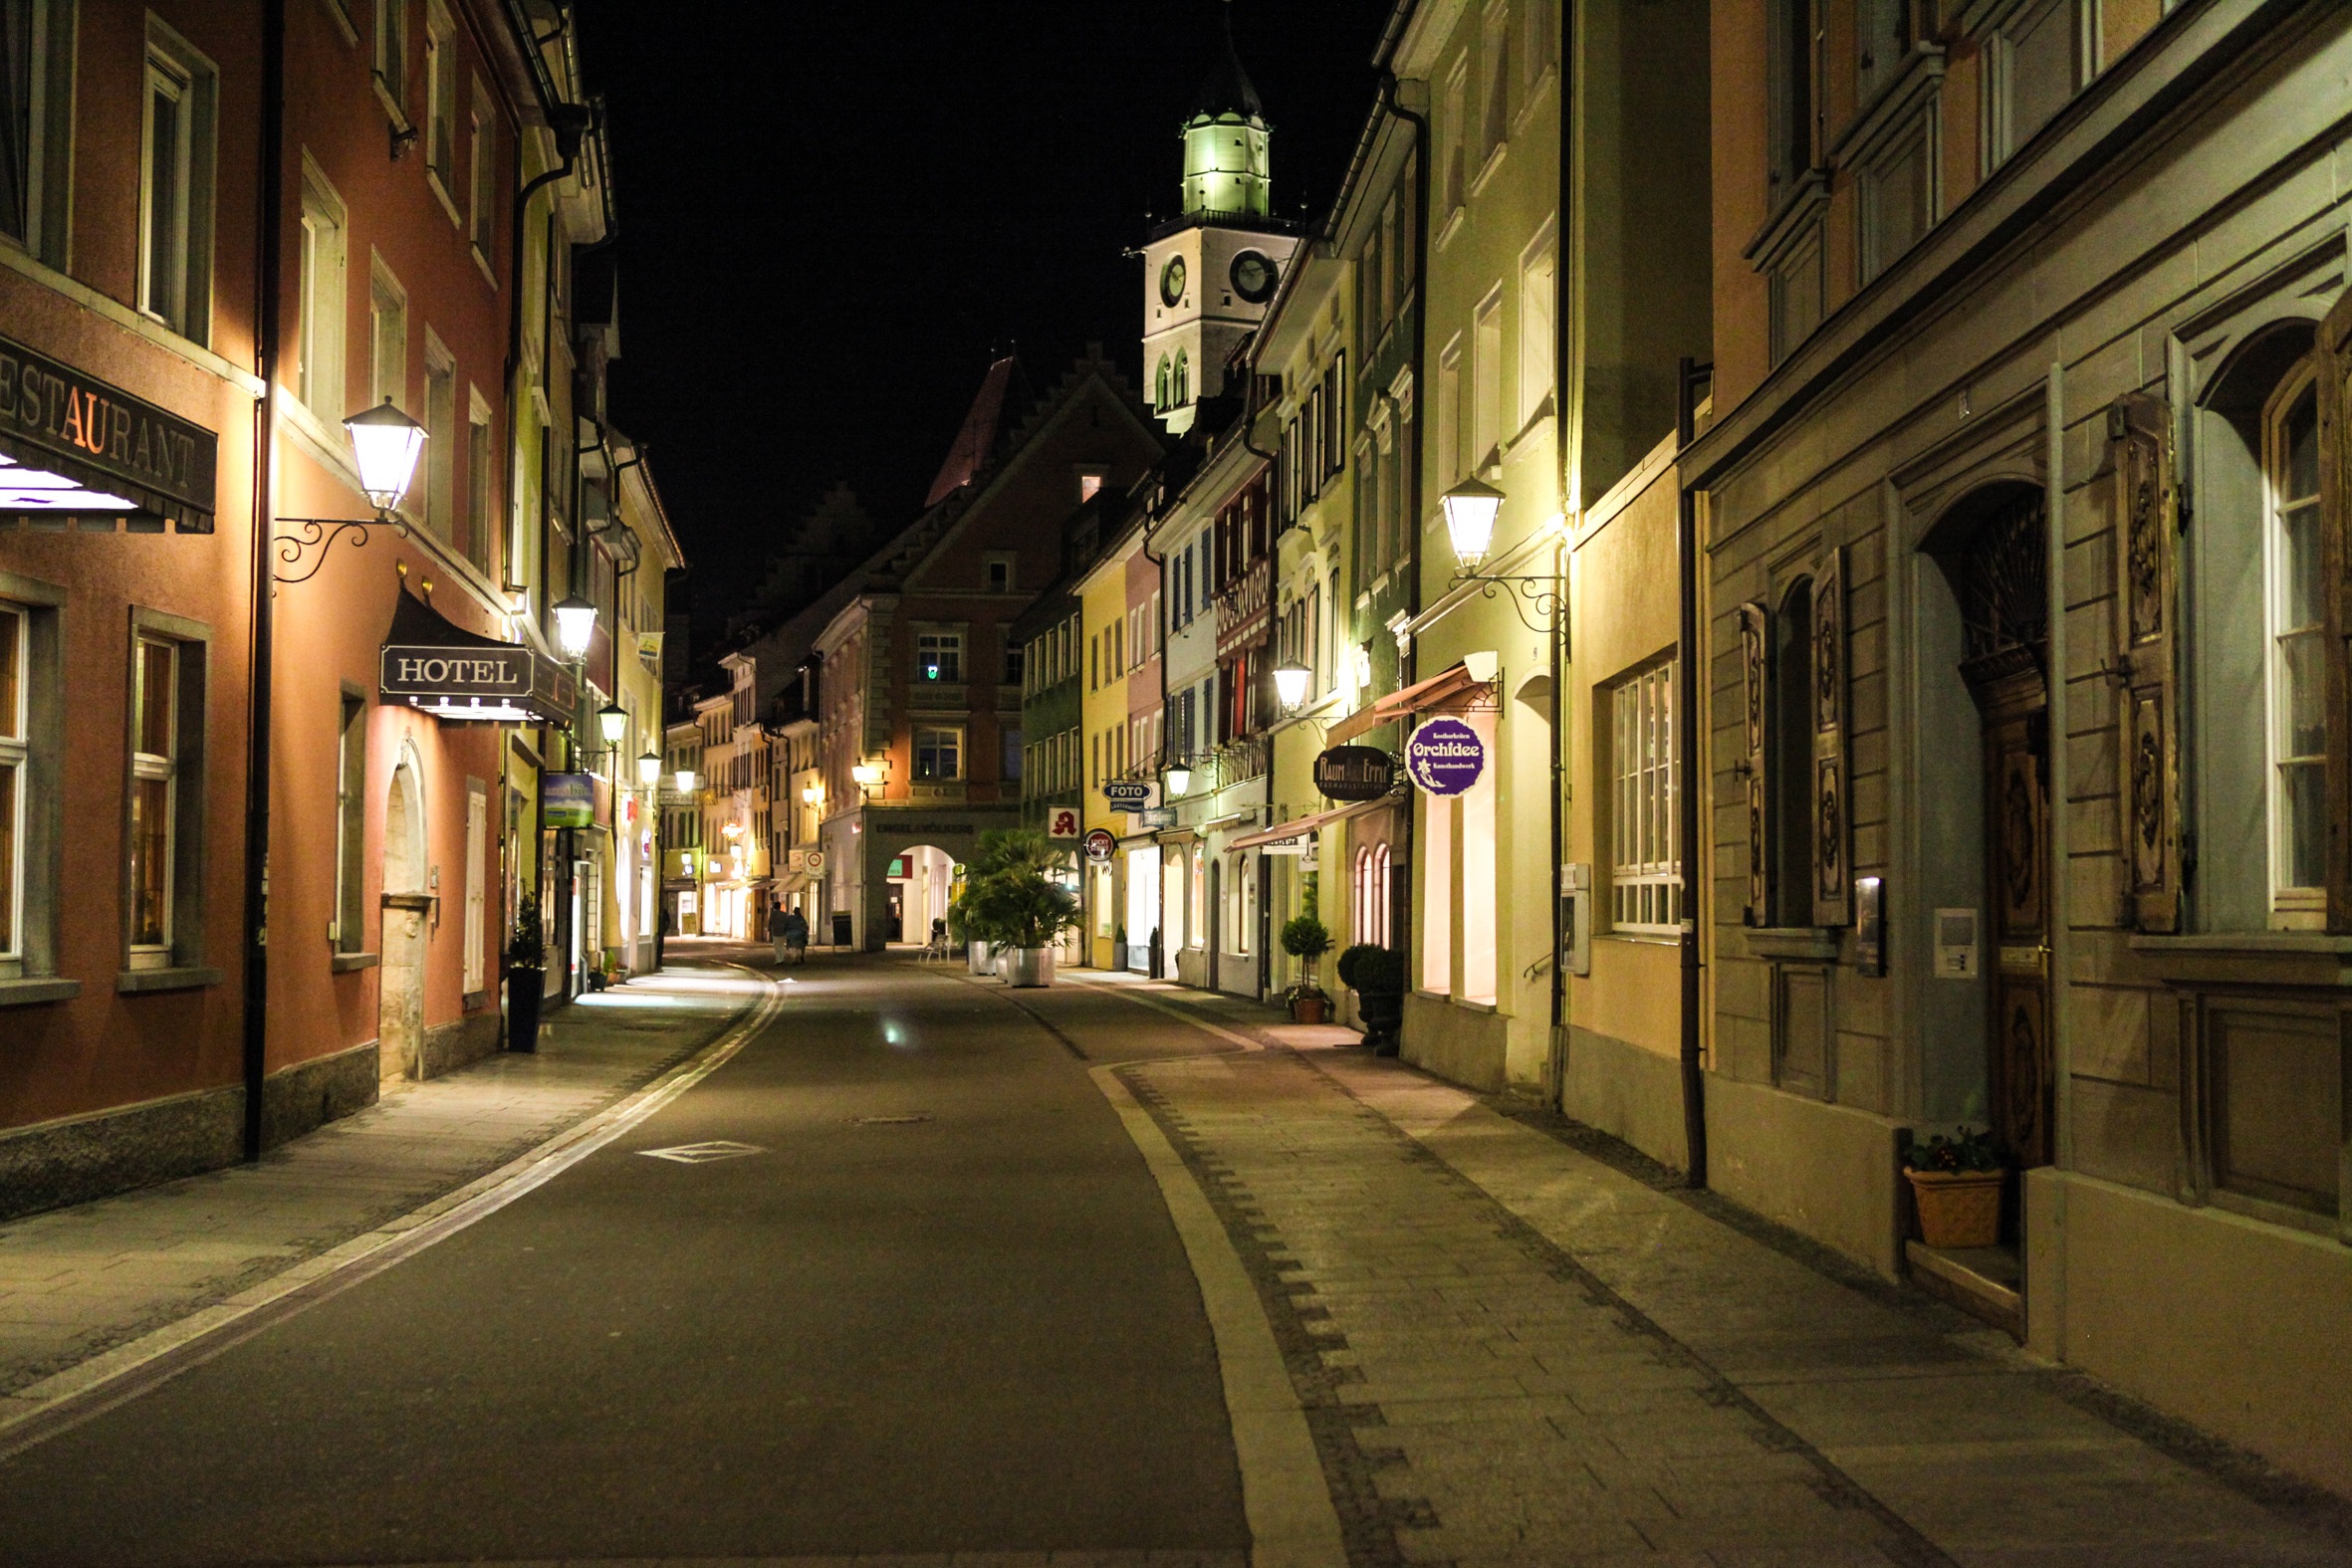
pedestrian, road, street, night, town, alley, city, cityscape, downtown, evening, lane, lighting, old town, infrastructure, berlingen, neighbourhood, lake constance, urban area, human settlement, metropolitan area, nonbuilding structure